General store

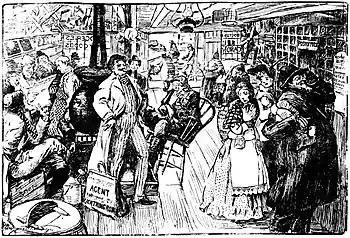
Fanciful drawing by Marguerite Martyn in the "St. Louis Post-Dispatch" of October 21, 1906, headed "Passing of the Country Store in the Southwest"

Recently, there has been a notable integration of Aadhaar-enabled Payment System (AePS) services in Kirana or general stores across India. AePS allows customers to conduct basic banking transactions such as cash withdrawal, balance inquiry, and fund transfer using their Aadhaar number and biometric authentication. This integration has enabled Kirana stores to serve as financial service points, offering convenient banking services to local communities.